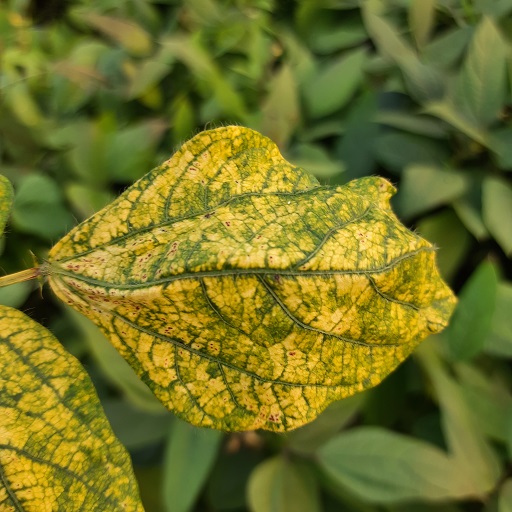
Label: Yellow Mosaic